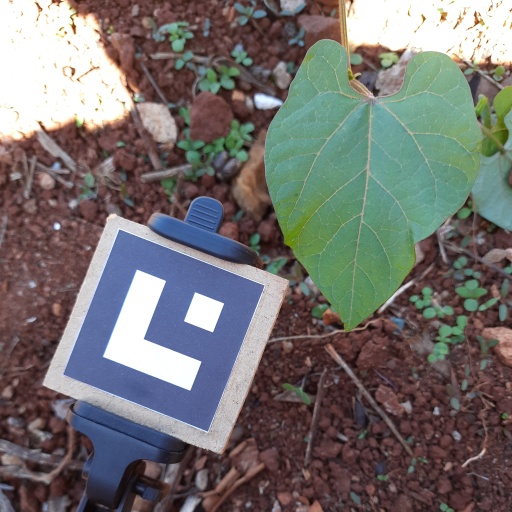
Observations: wavy surface, no eating holes, under shade